Henri Serrur

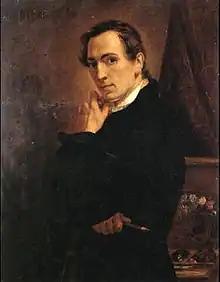
Self portrait

Henri Auguste Calixte César Serrur (February 8, 1794 – March 31, 1876), signed "Henry Auguste" or "Calixte", was a French painter.